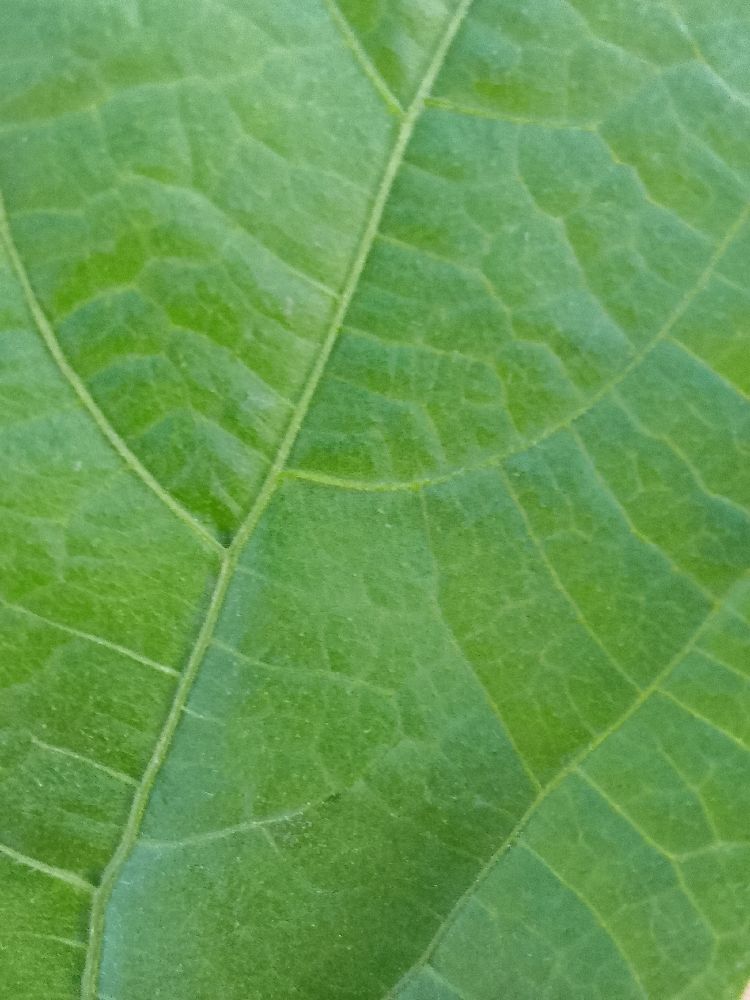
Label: healthy